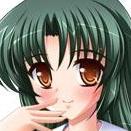
Portrait style: Anime Portrait